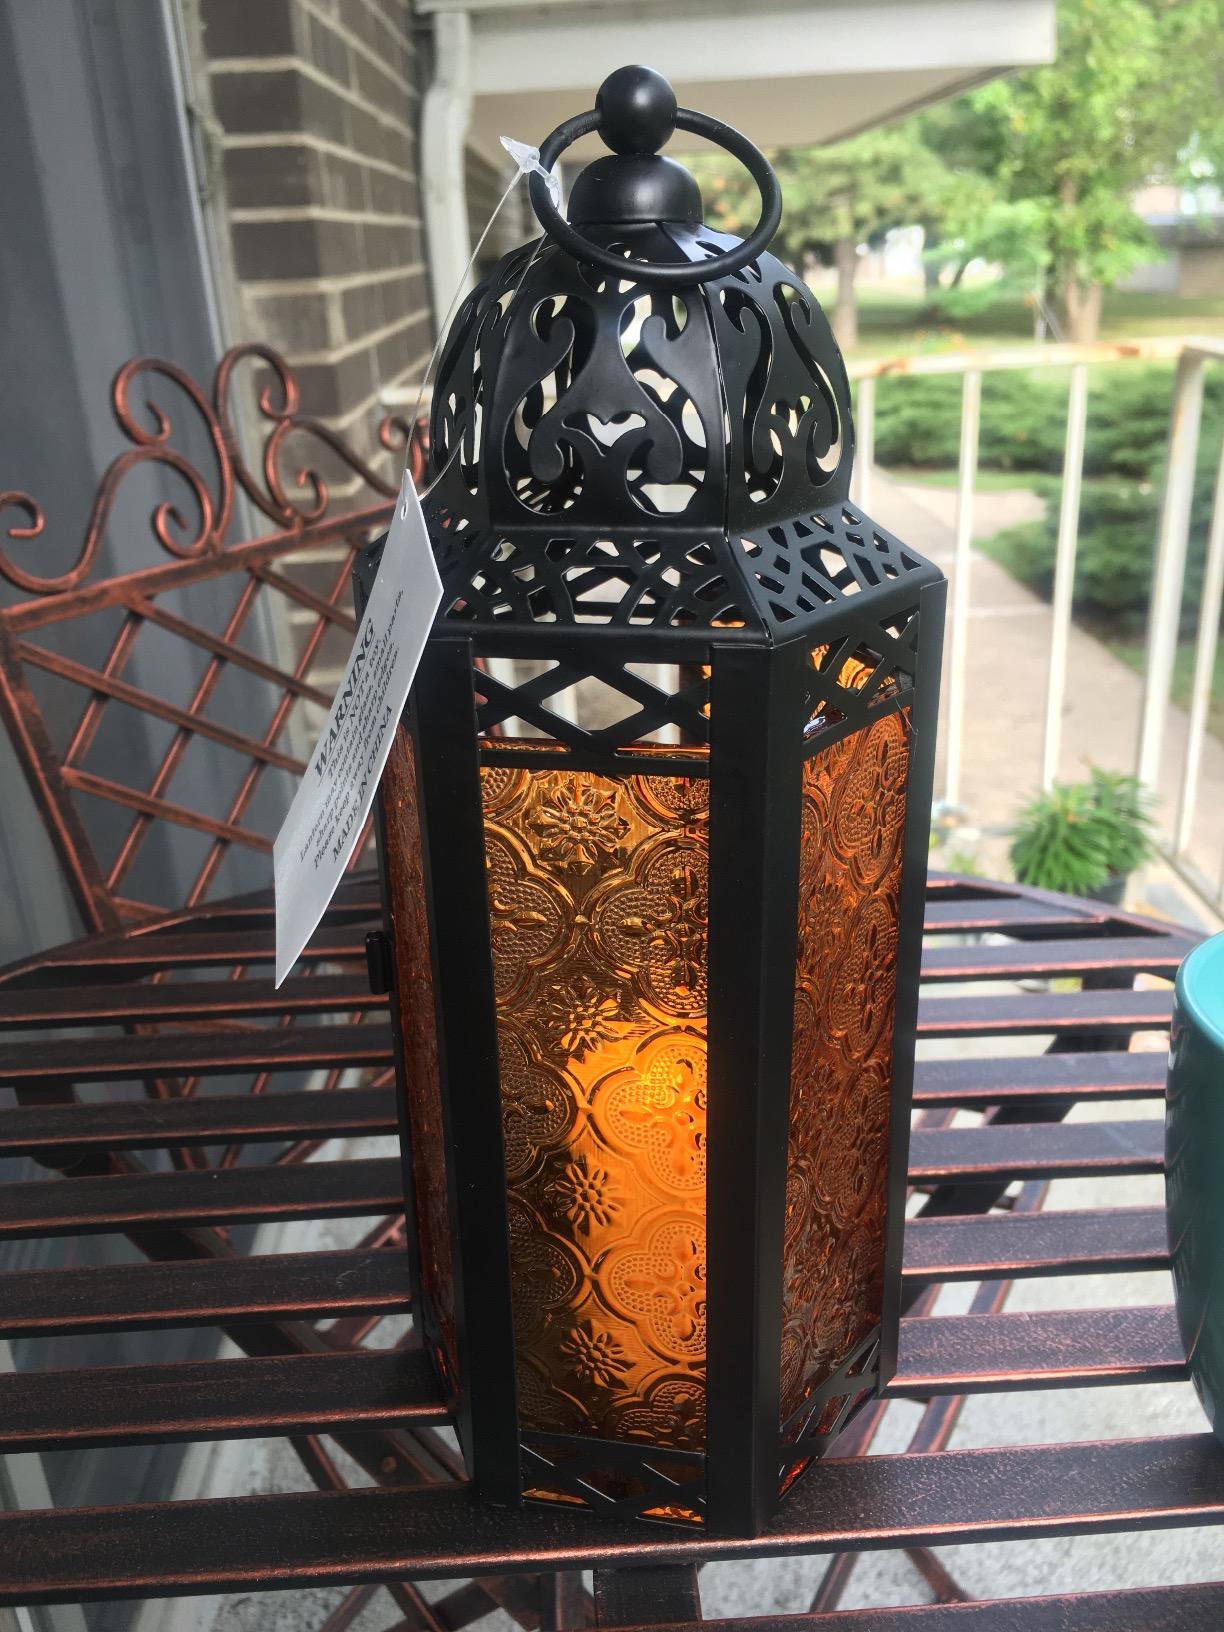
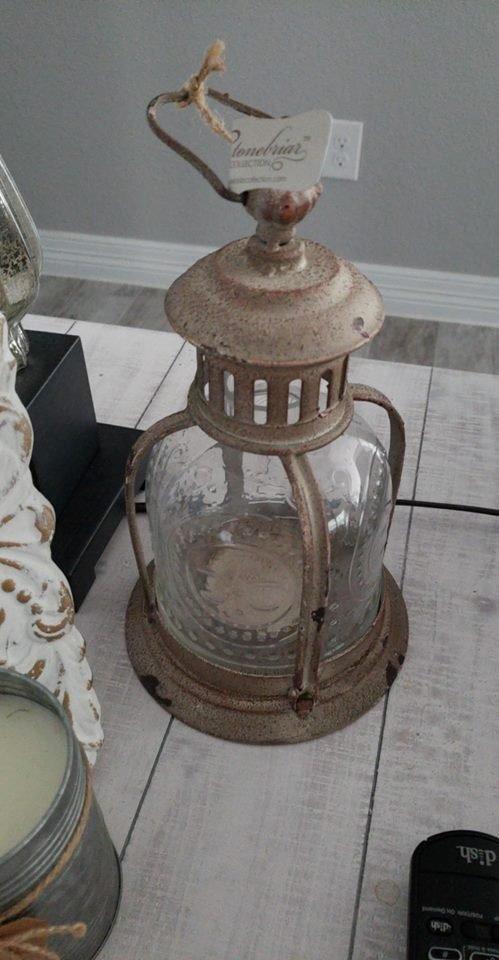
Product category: lantern
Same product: no